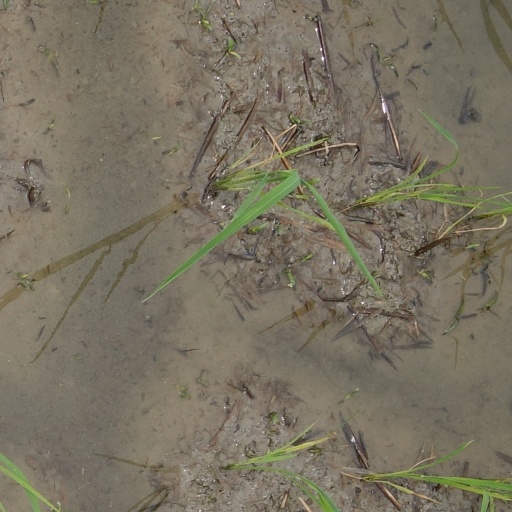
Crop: rice